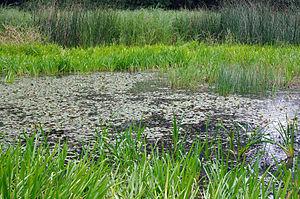
Potamogeton acutifolius, de noms communs Potamot à feuilles aiguës ou Potamot à feuilles pointues, est une plante vivace aquatique du genre Potamot, de la famille des Potamogetonaceae.